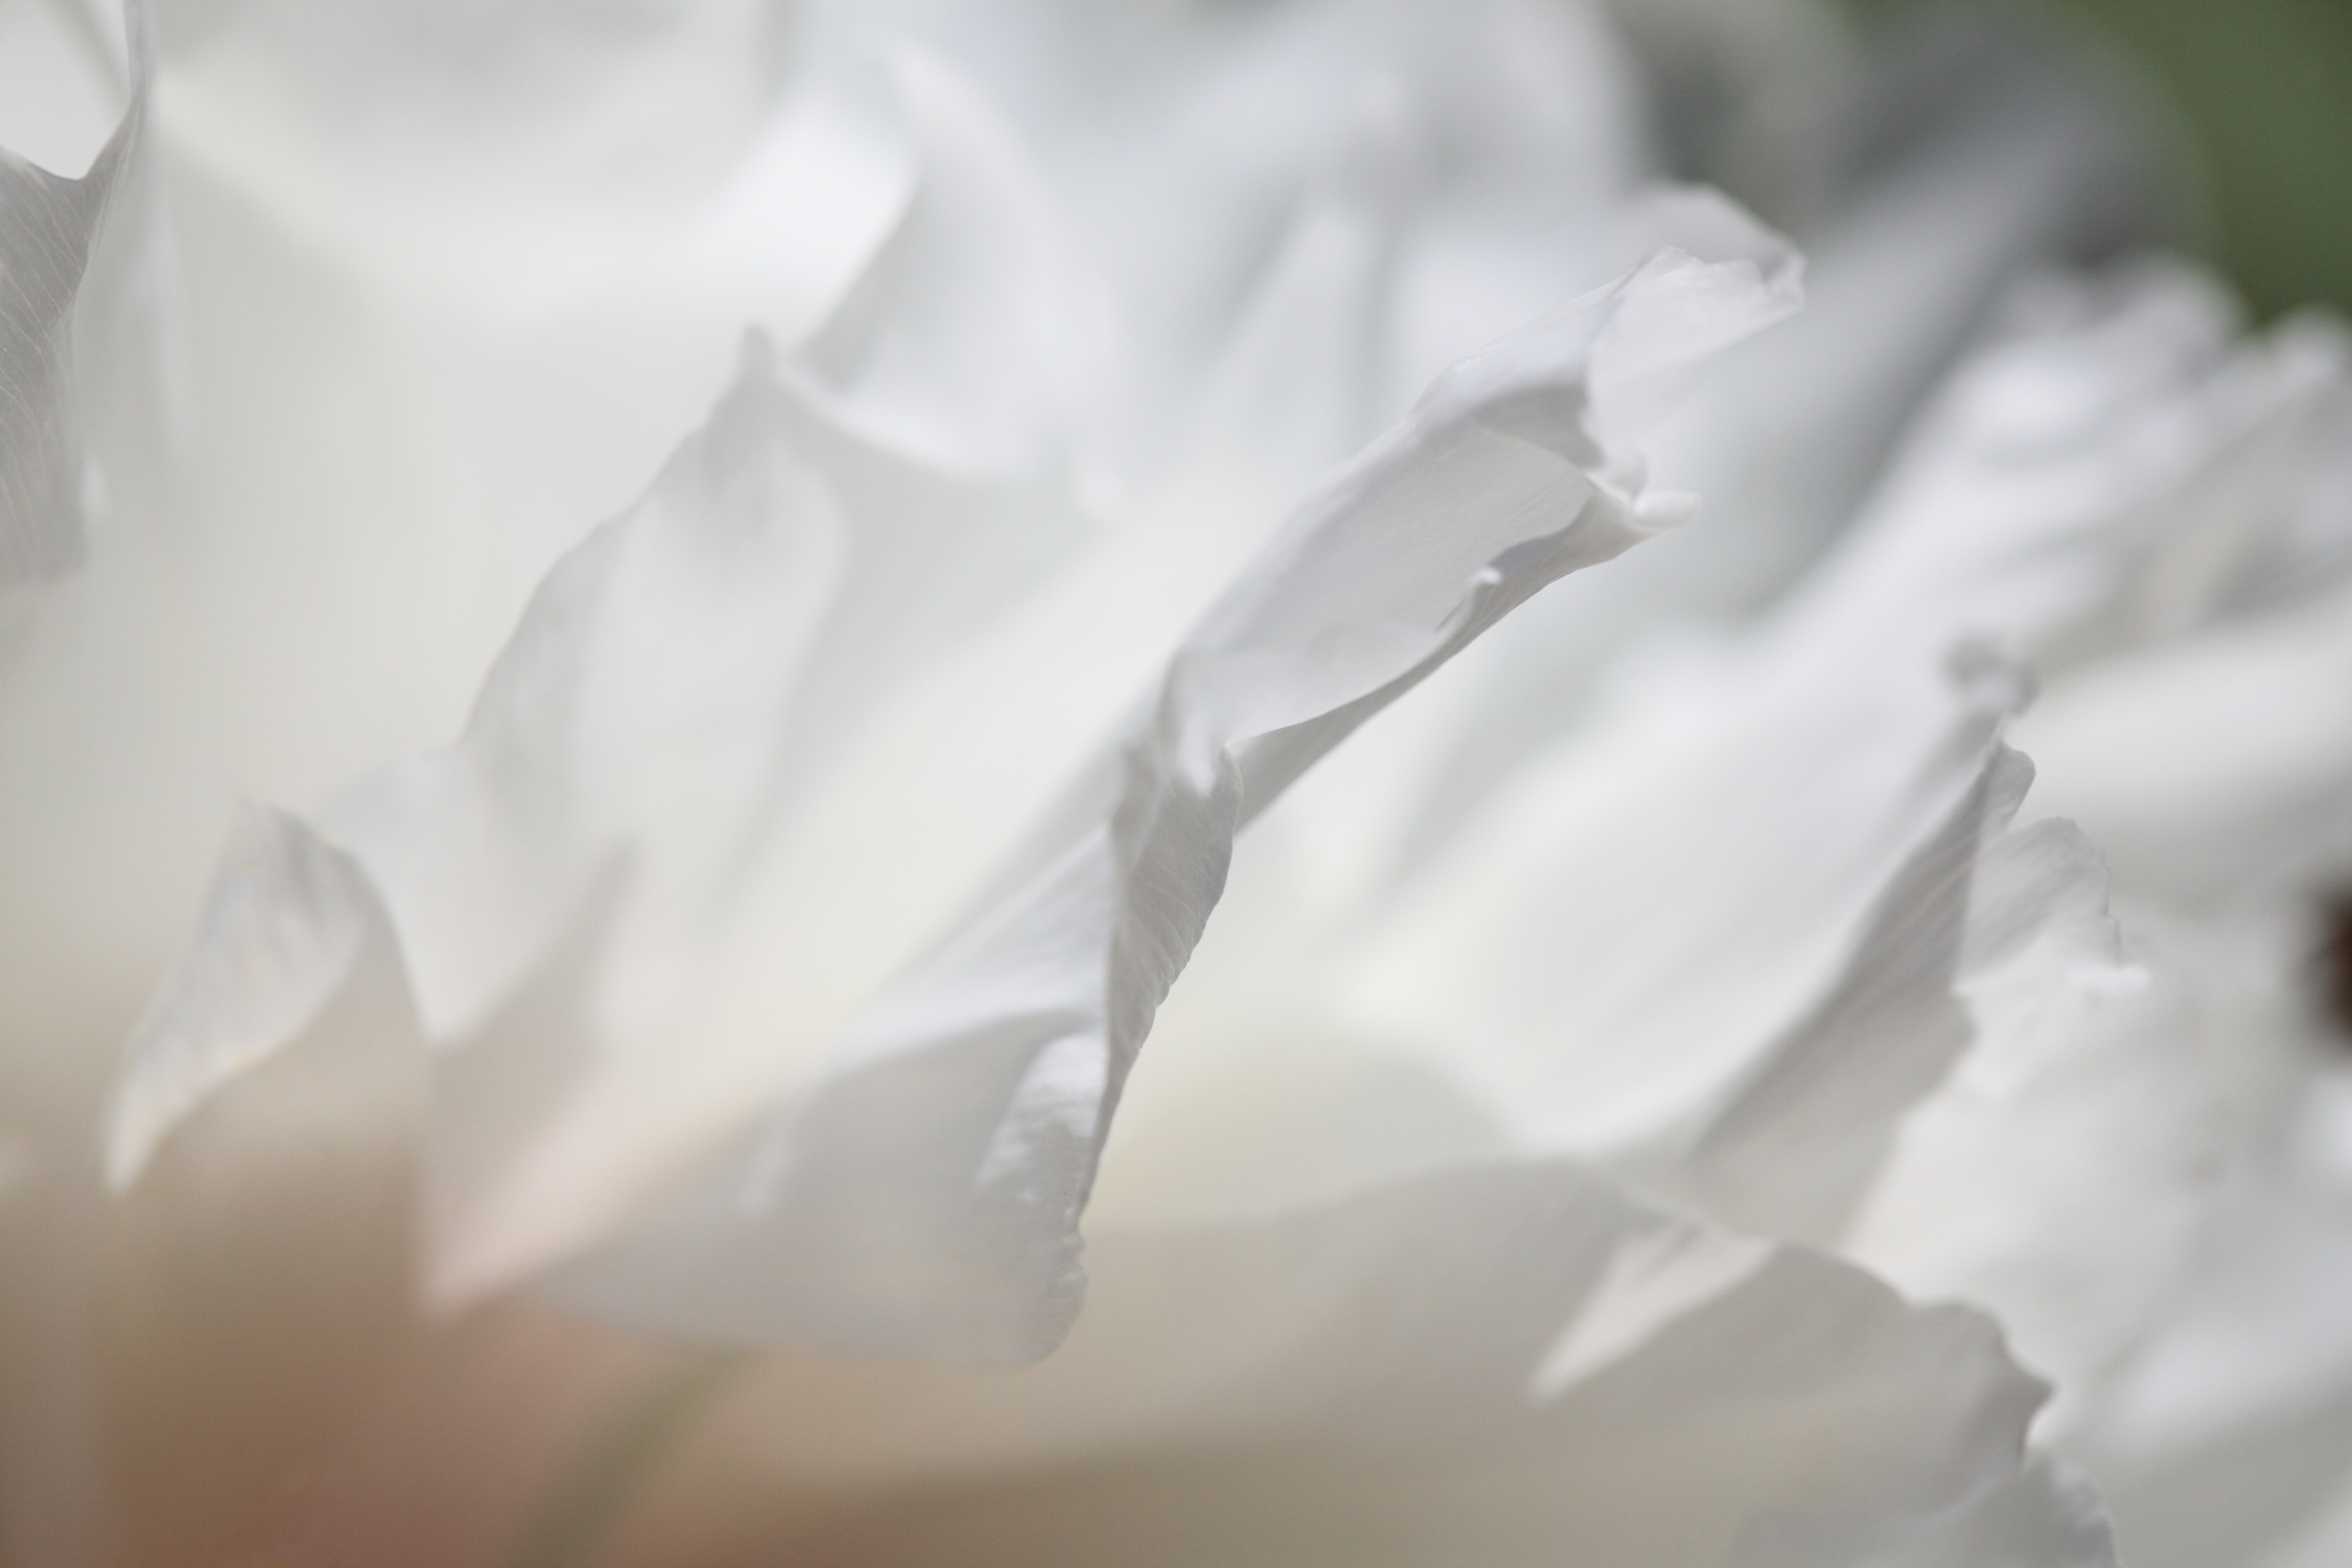
blossom, black and white, plant, white, photography, flower, petal, high, monochrome, close up, 5d, hires, markii, hi, res, resolution, peony, macro photography, flowering plant, monochrome photography, land plant